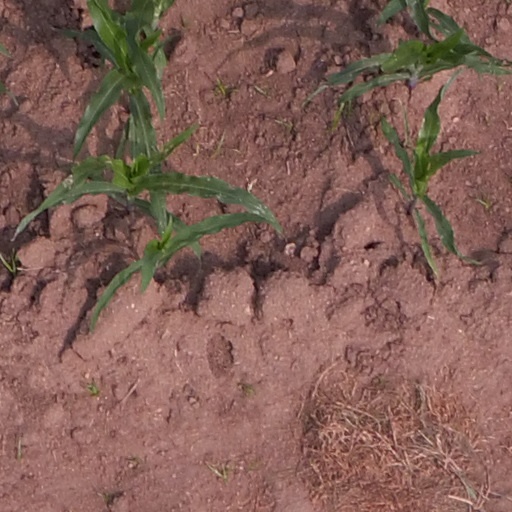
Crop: maize; corn